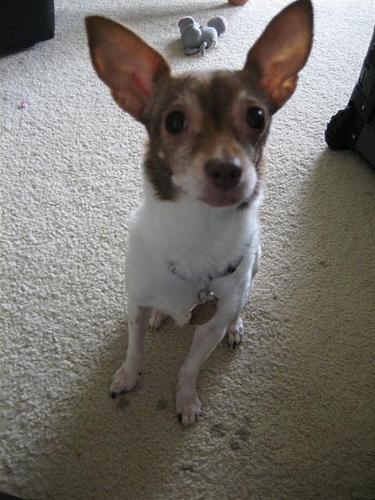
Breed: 237-n000095-toy_terrier